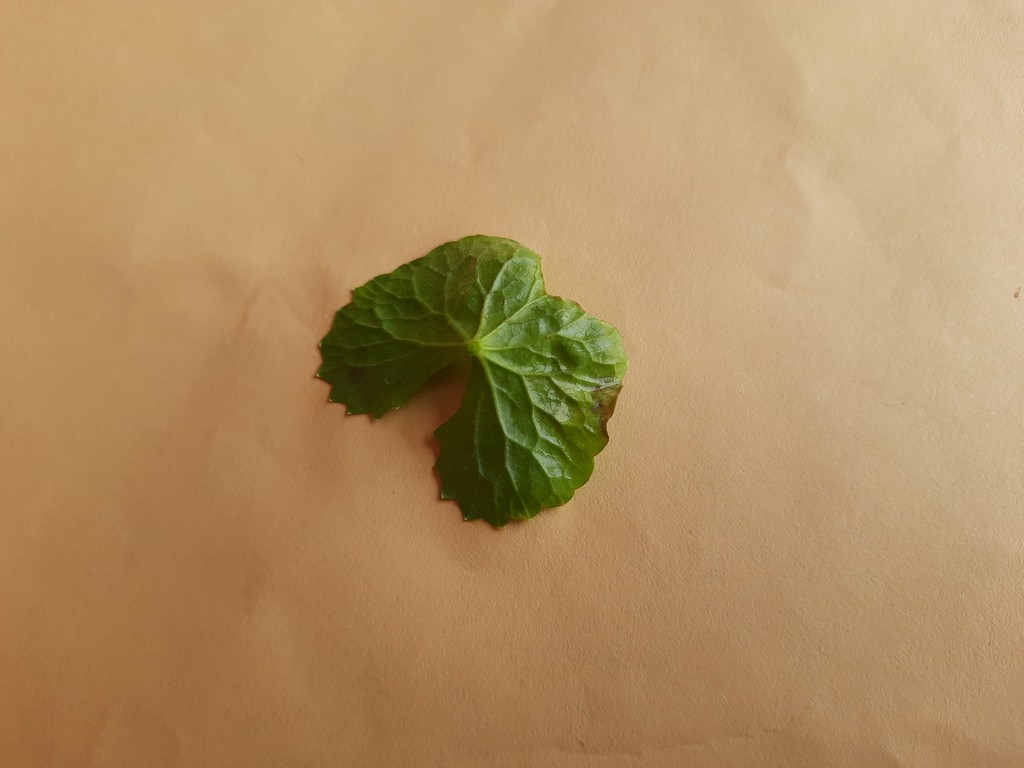
Label: Unhealthy